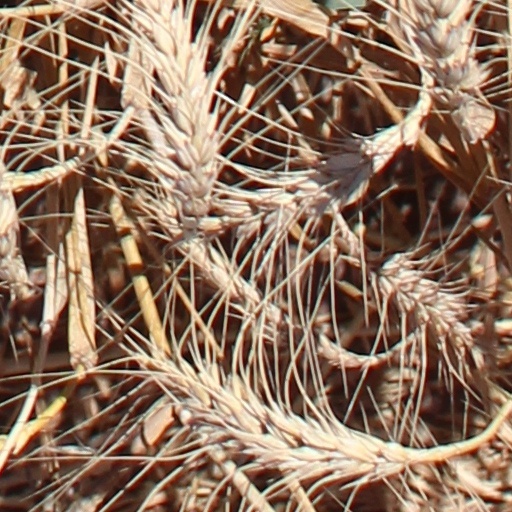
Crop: wheat